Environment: lab
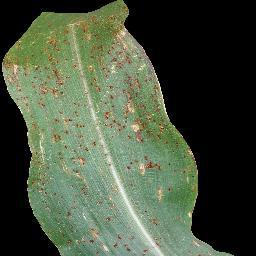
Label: common_rust